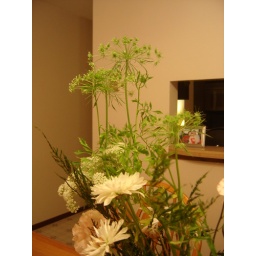
I'm just like my mom, she too usually has fresh flowers in the house :)